International border states of the United States

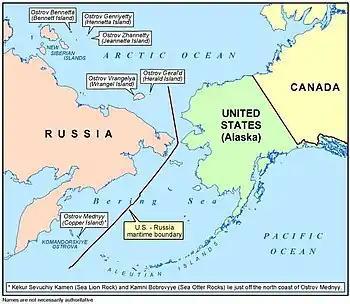
Alaska's maritime boundary with Russia

In addition to the states bordering on Canada and Mexico, the U.S. state of Florida shares maritime boundaries with Cuba and the Bahamas, and Alaska shares a water boundary with Russia (in addition to its land border with Canada).